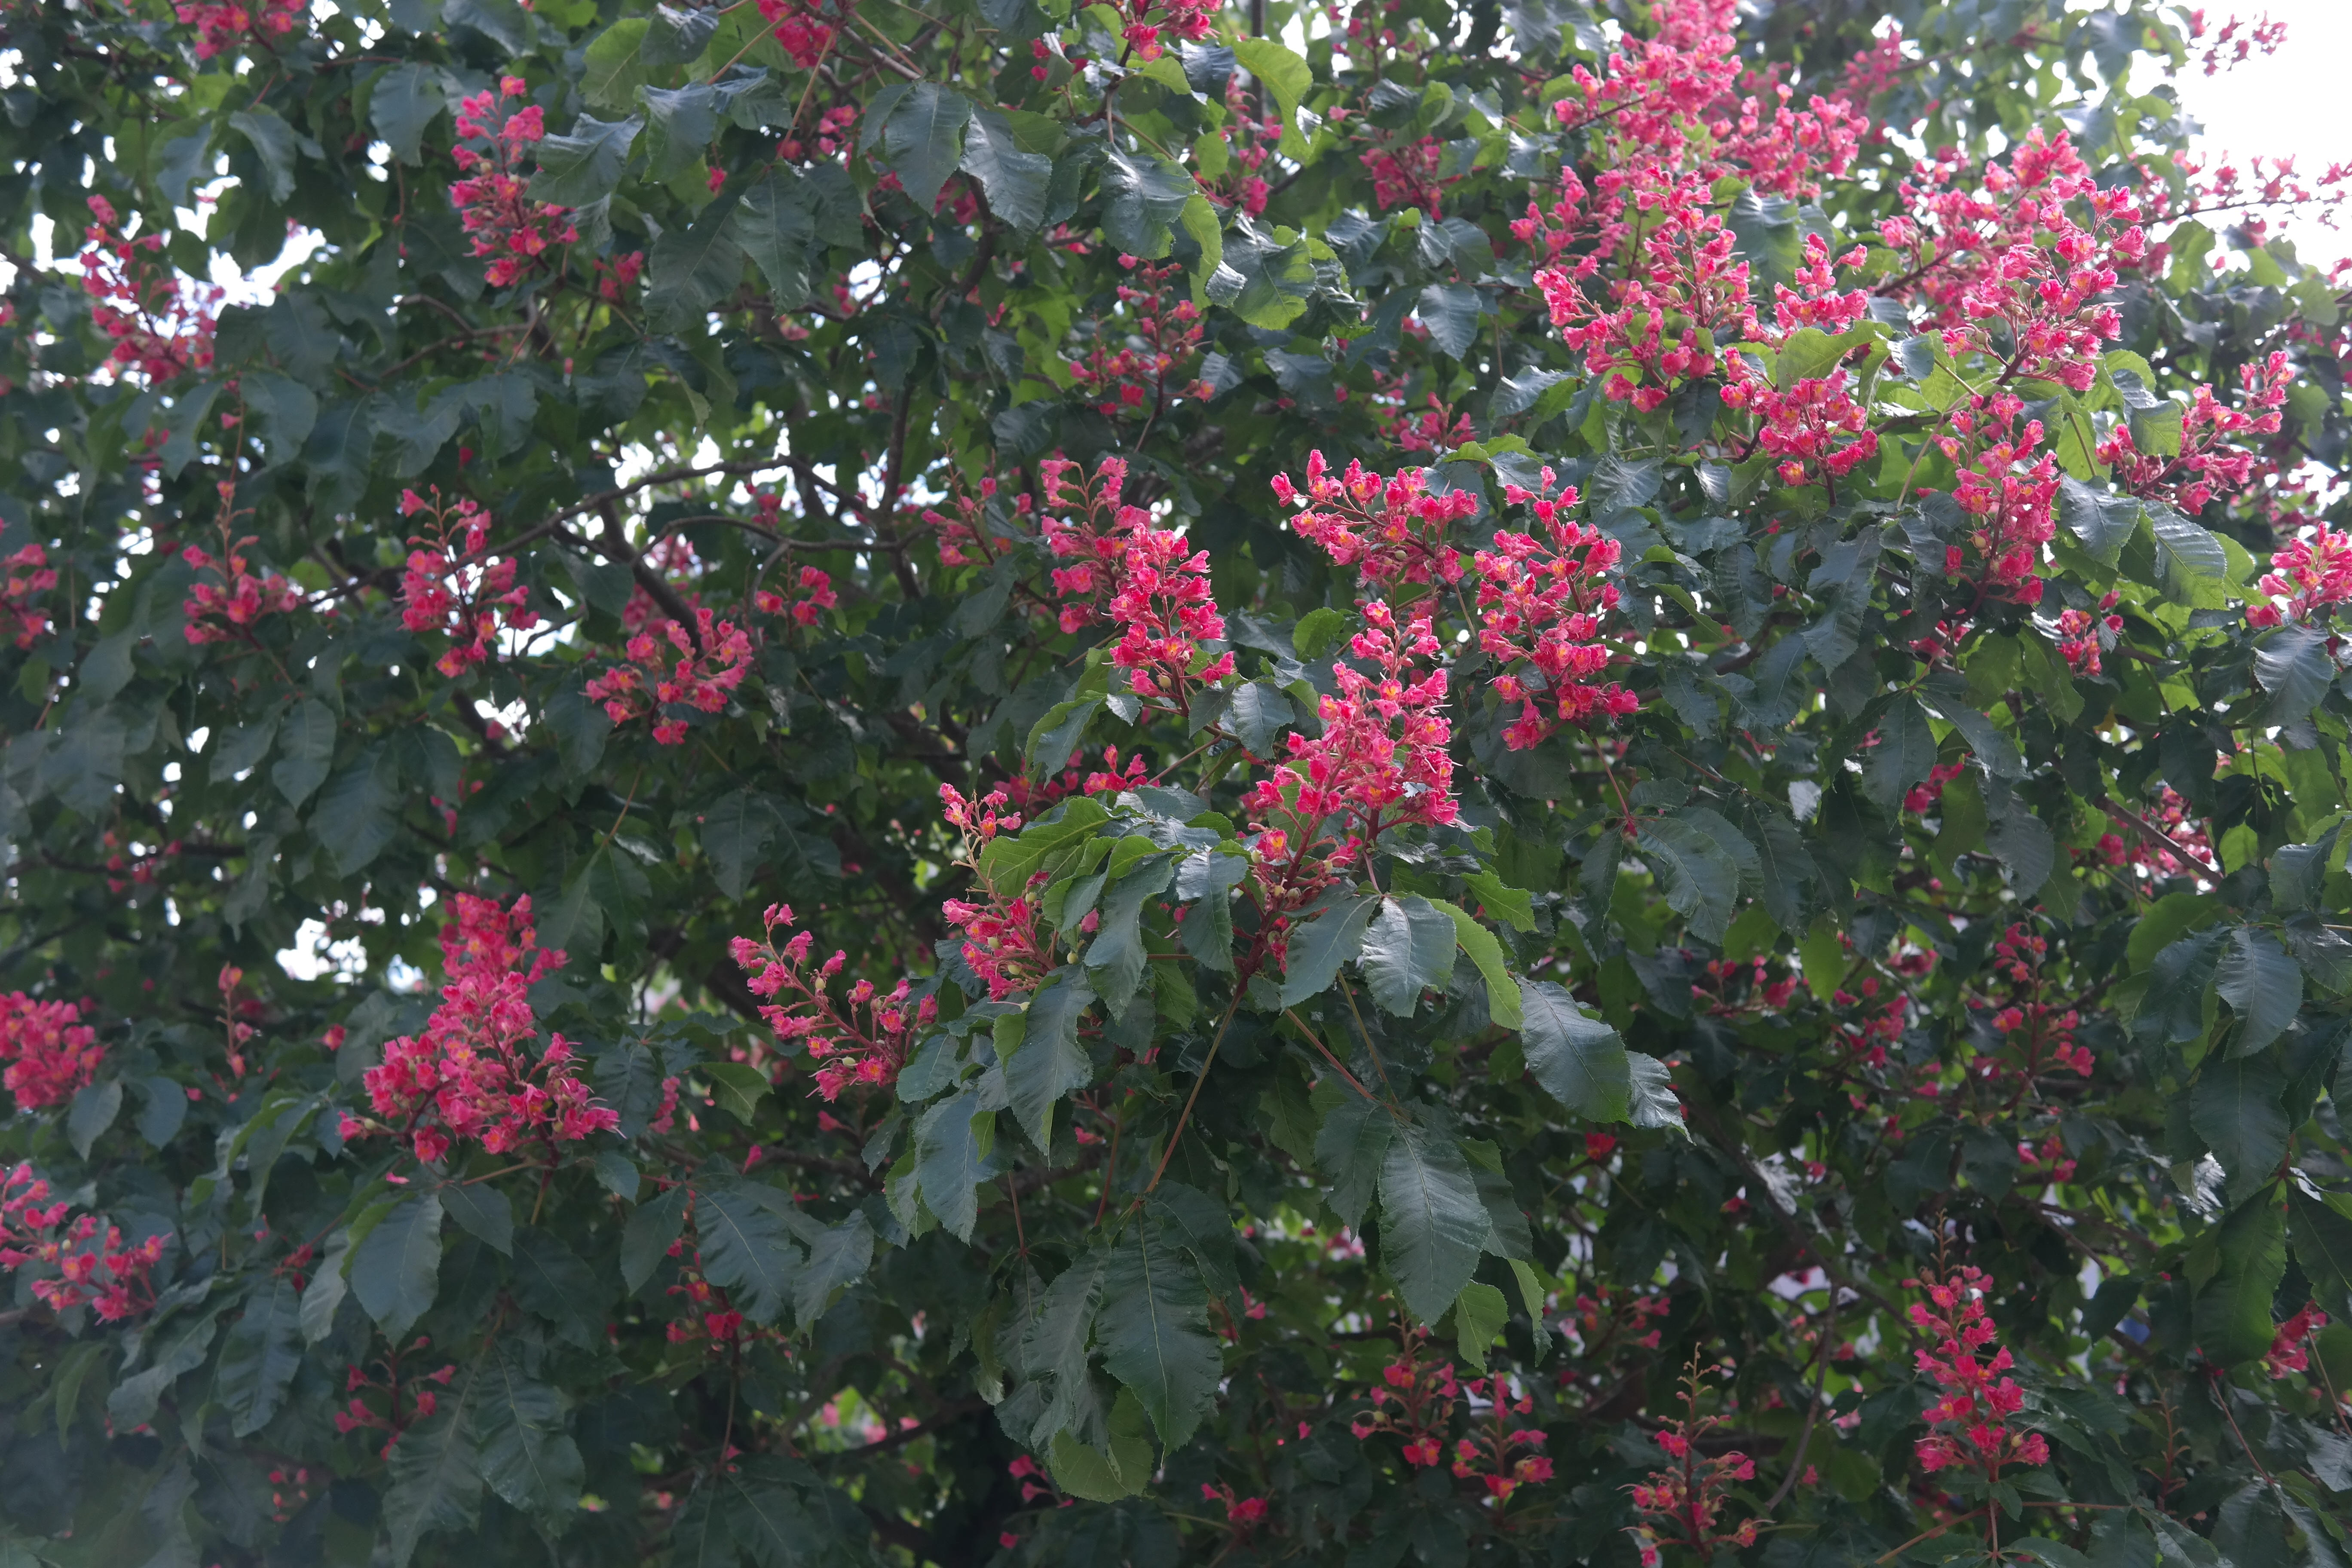
tree, blossom, plant, leaf, flower, bloom, red, produce, evergreen, deciduous tree, hybrid, shrub, viburnum, ornamental, hawthorn, aesculus, chestnut, chestnut tree, inflorescence, flowering plant, buckeye, red buckeye, red flowering buckeye, flesh red horse chestnut, aesculus rubicunda, woody plant, land plant, rosa rubiginosa